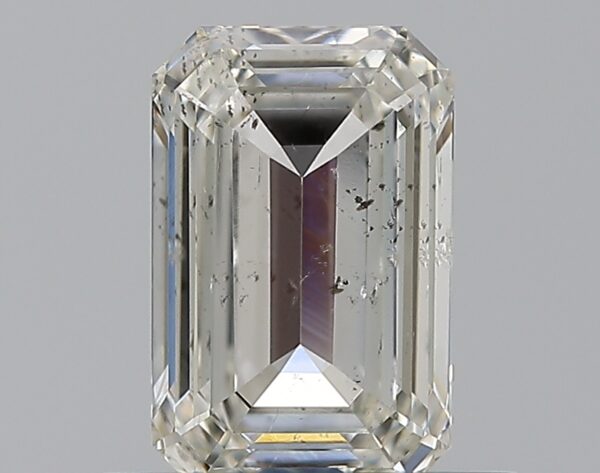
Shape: emerald
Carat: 0.71
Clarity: SI2
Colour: I
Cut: EX
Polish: VG
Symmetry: VG
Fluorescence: N
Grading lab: GIA
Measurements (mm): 6.48 x 4.2 x 2.49